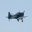
Label: airplane